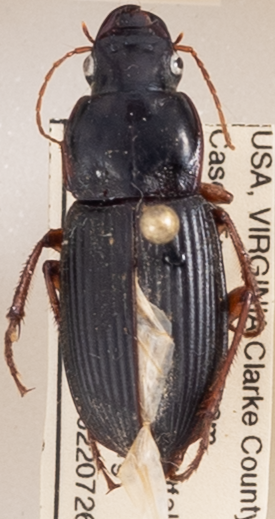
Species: Harpalus protractus
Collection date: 2022-07-26
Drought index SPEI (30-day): -0.198
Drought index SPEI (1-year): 0.38
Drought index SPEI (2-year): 0.534